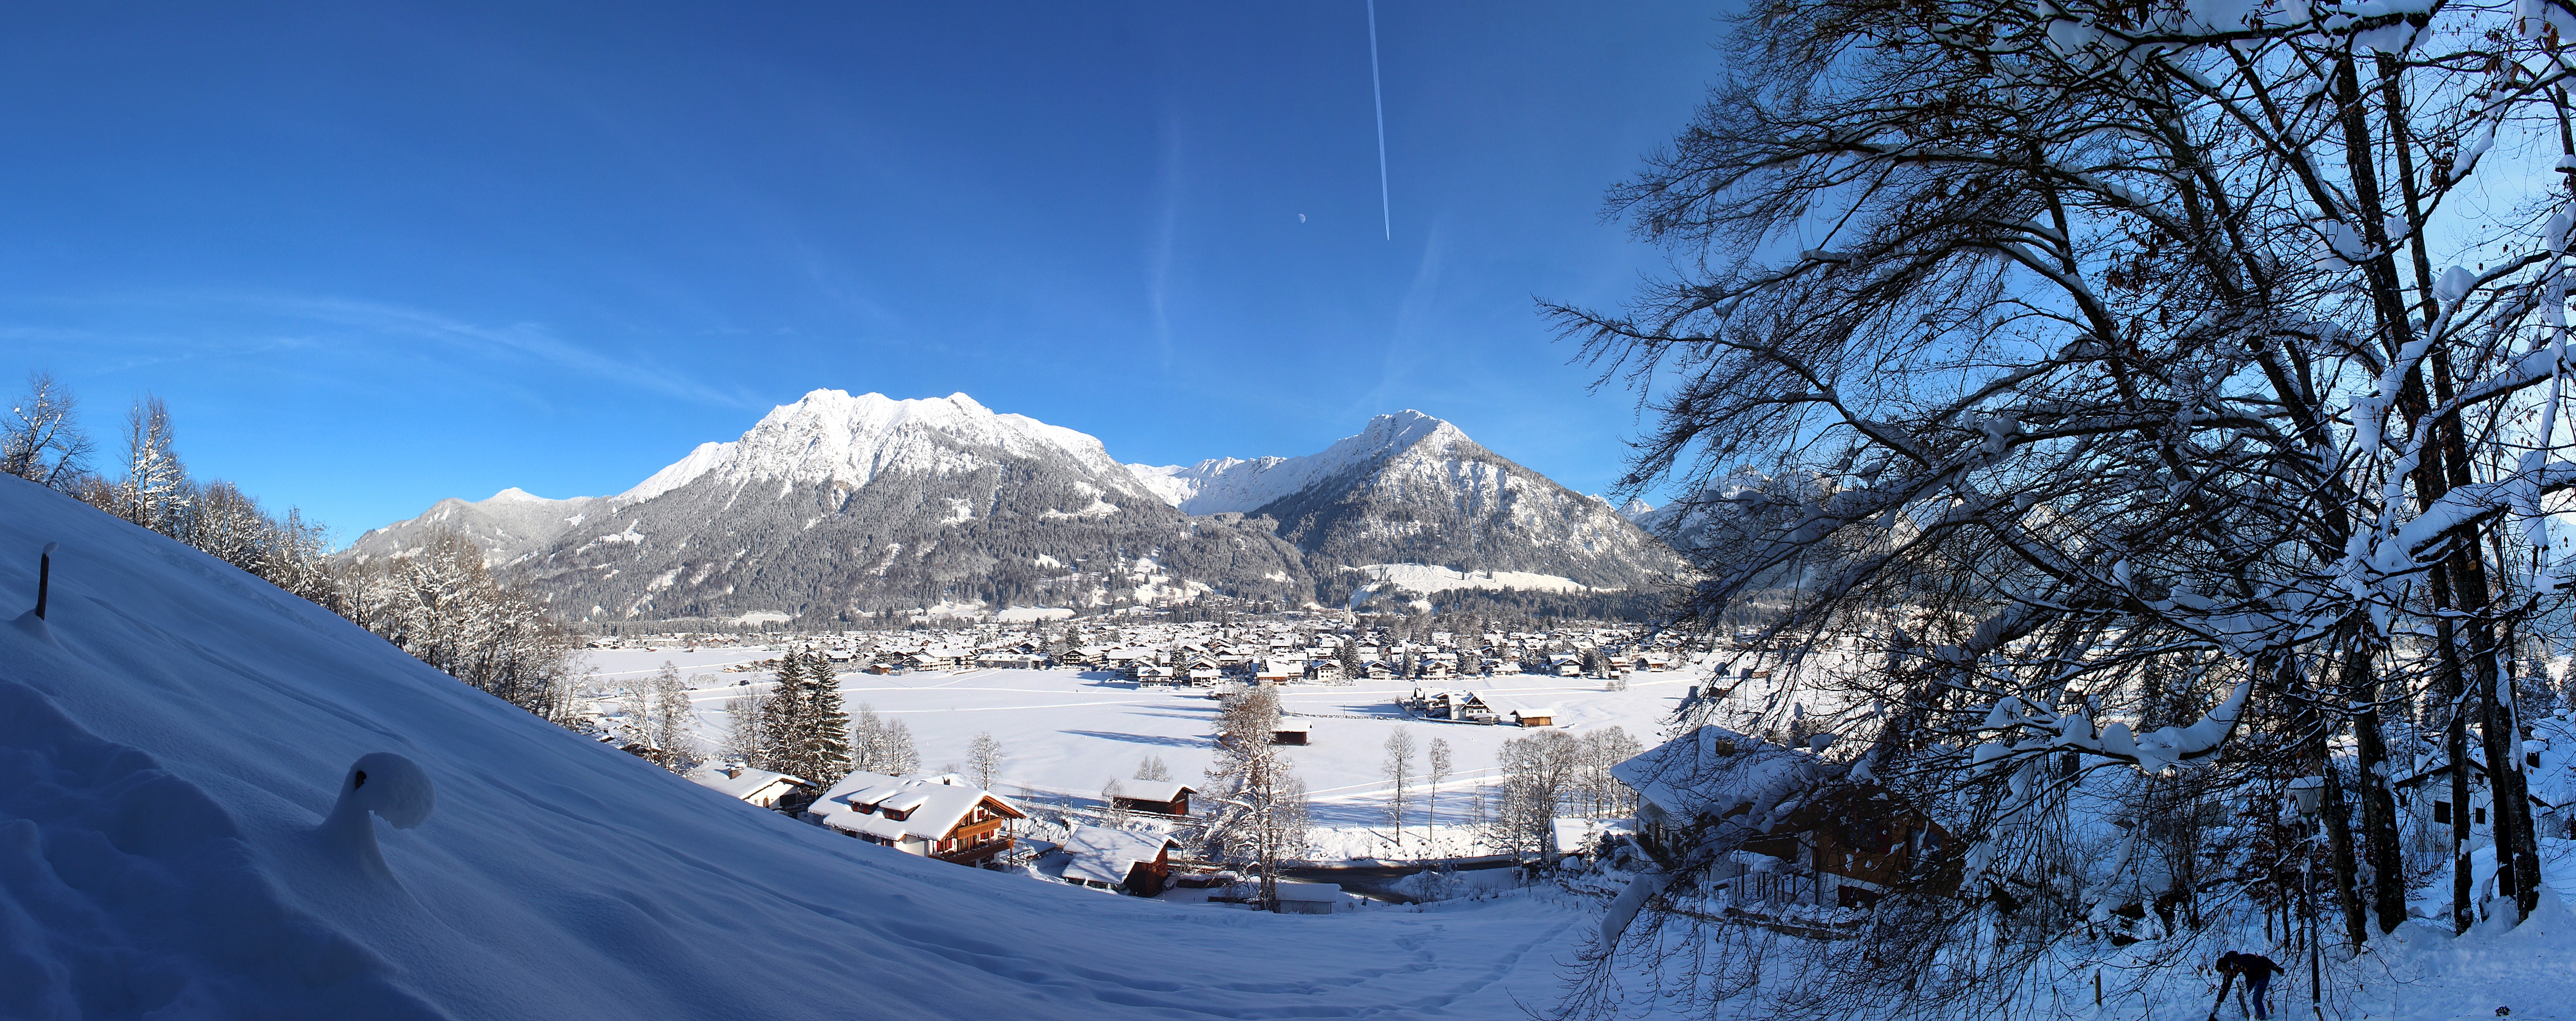
landscape, nature, mountain, snow, winter, mountain range, europe, weather, skiing, tourism, season, winter sport, resort, alps, germany, piste, oberstdorf, mountainous landforms, geological phenomenon